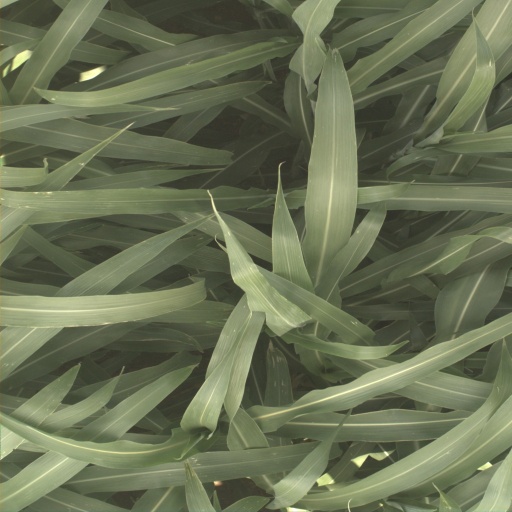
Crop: sorghum